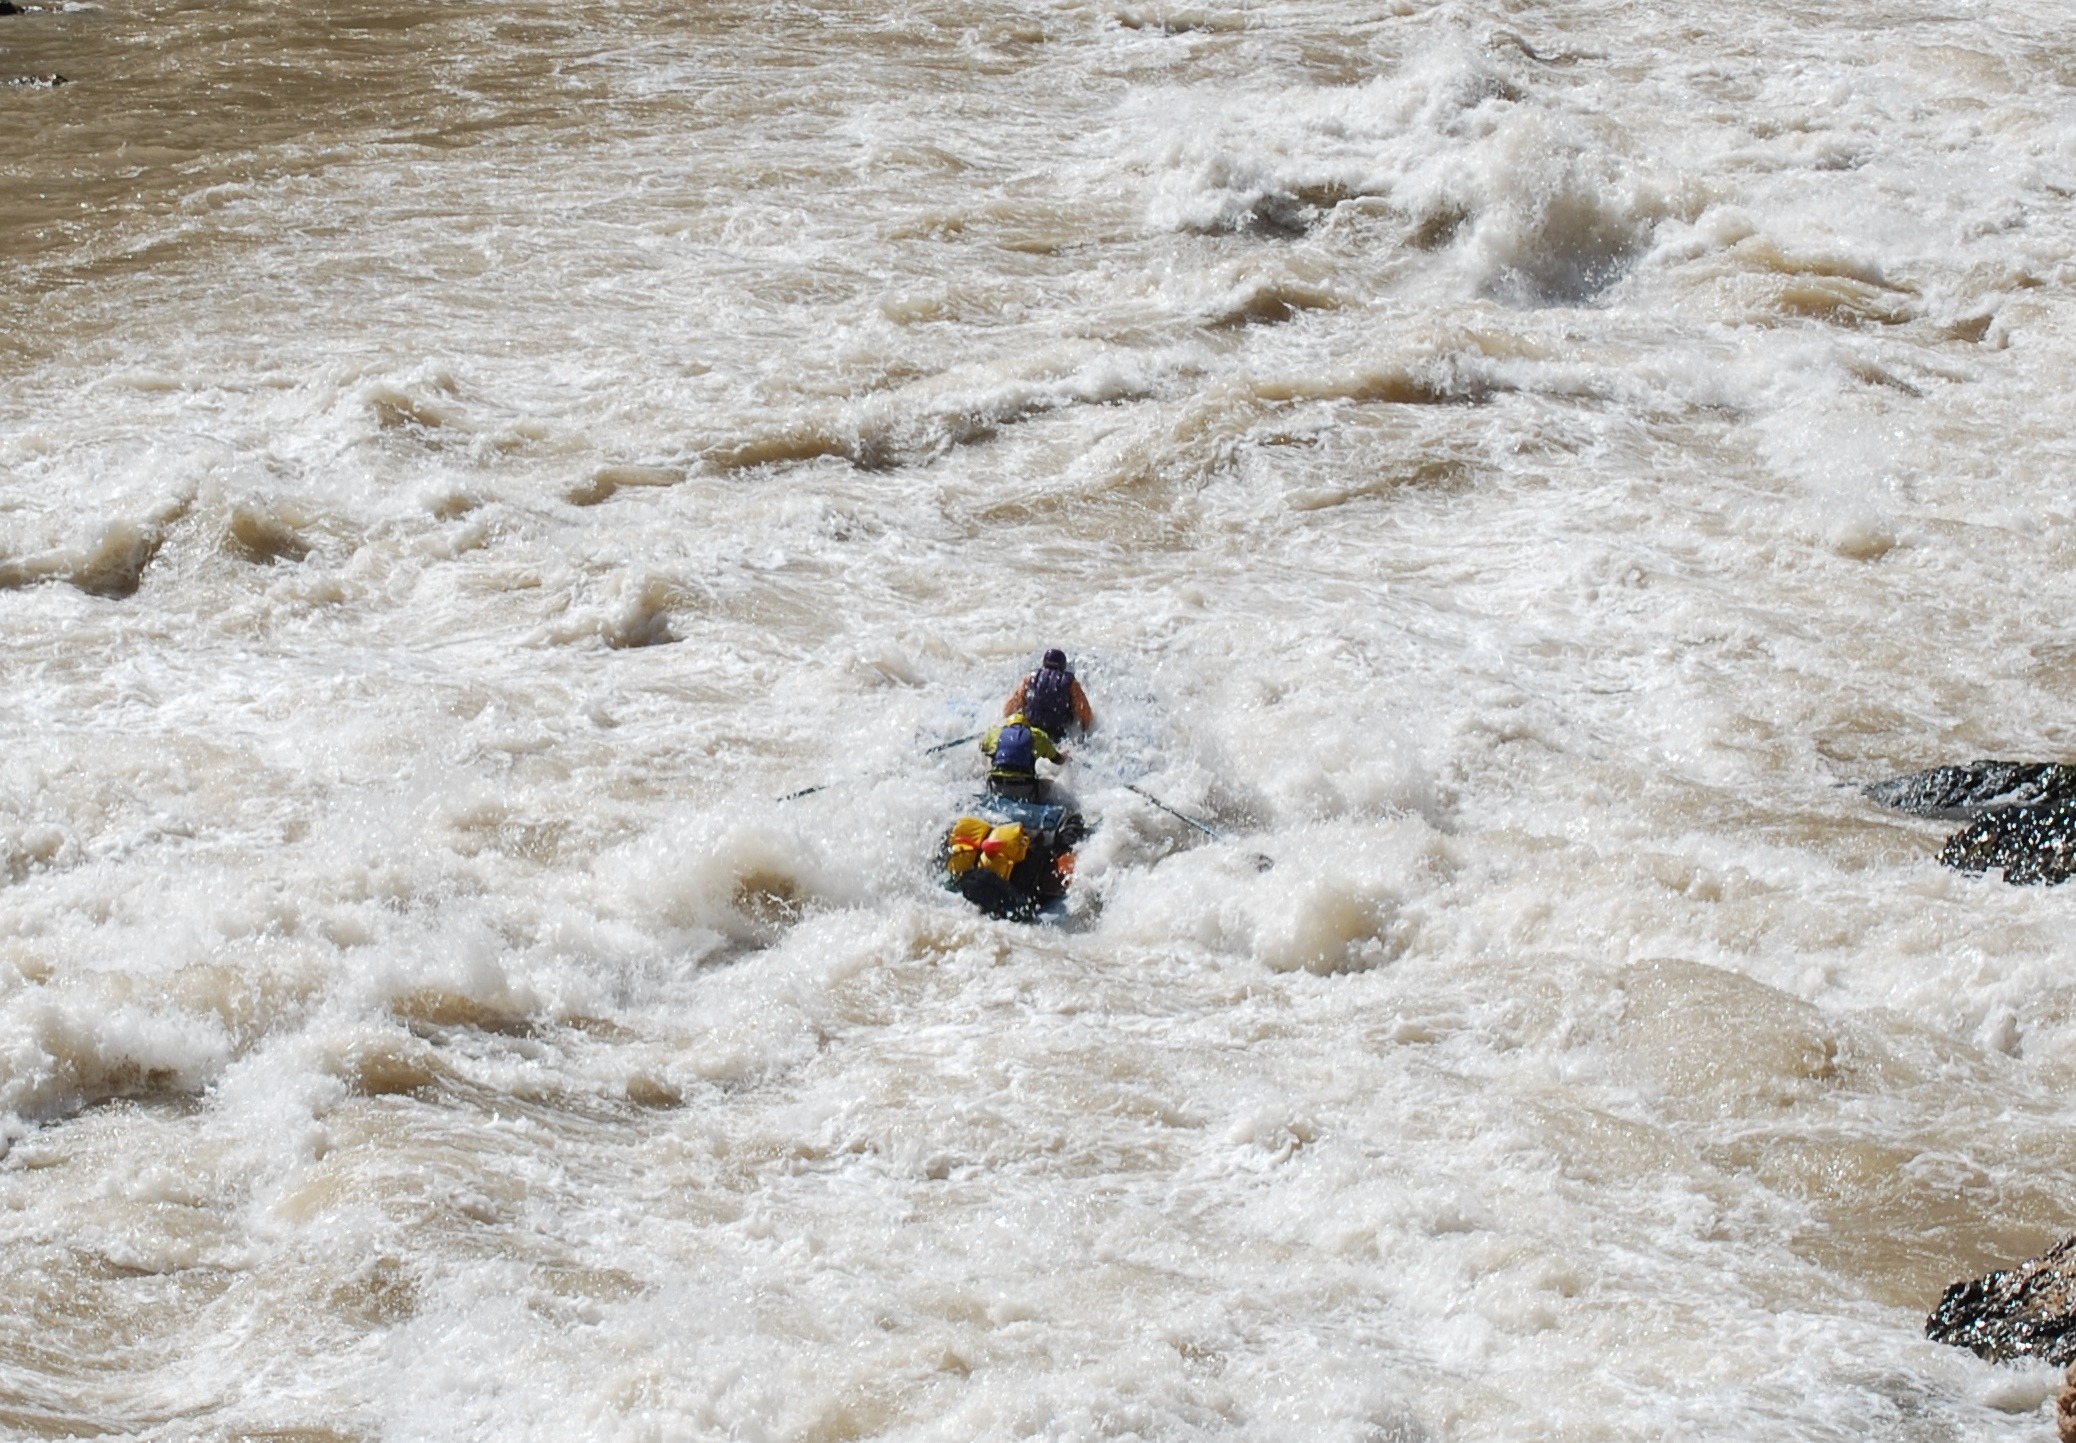
sea, snow, sport, boat, wave, adventure, river, paddle, vehicle, rapid, grand canyon, extreme sport, kayak, arizona, fun, boating, whitewater, rapids, white water, colorado river, rafting, geological phenomenon, river rafting, lava falls